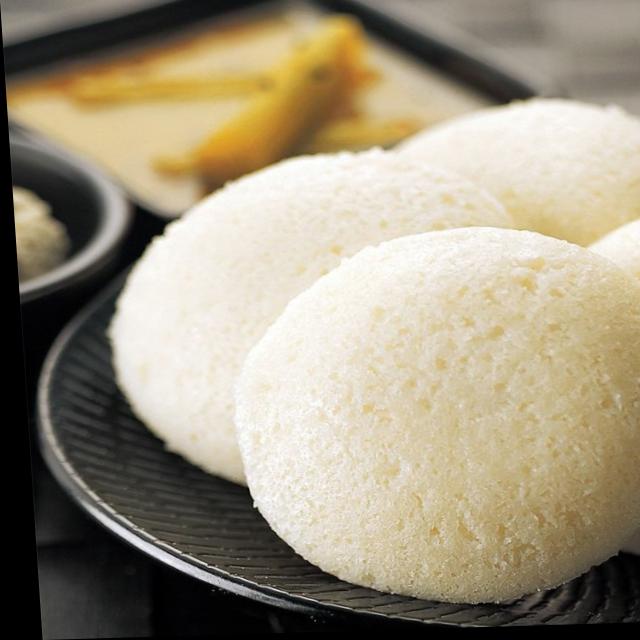
Dish: idli